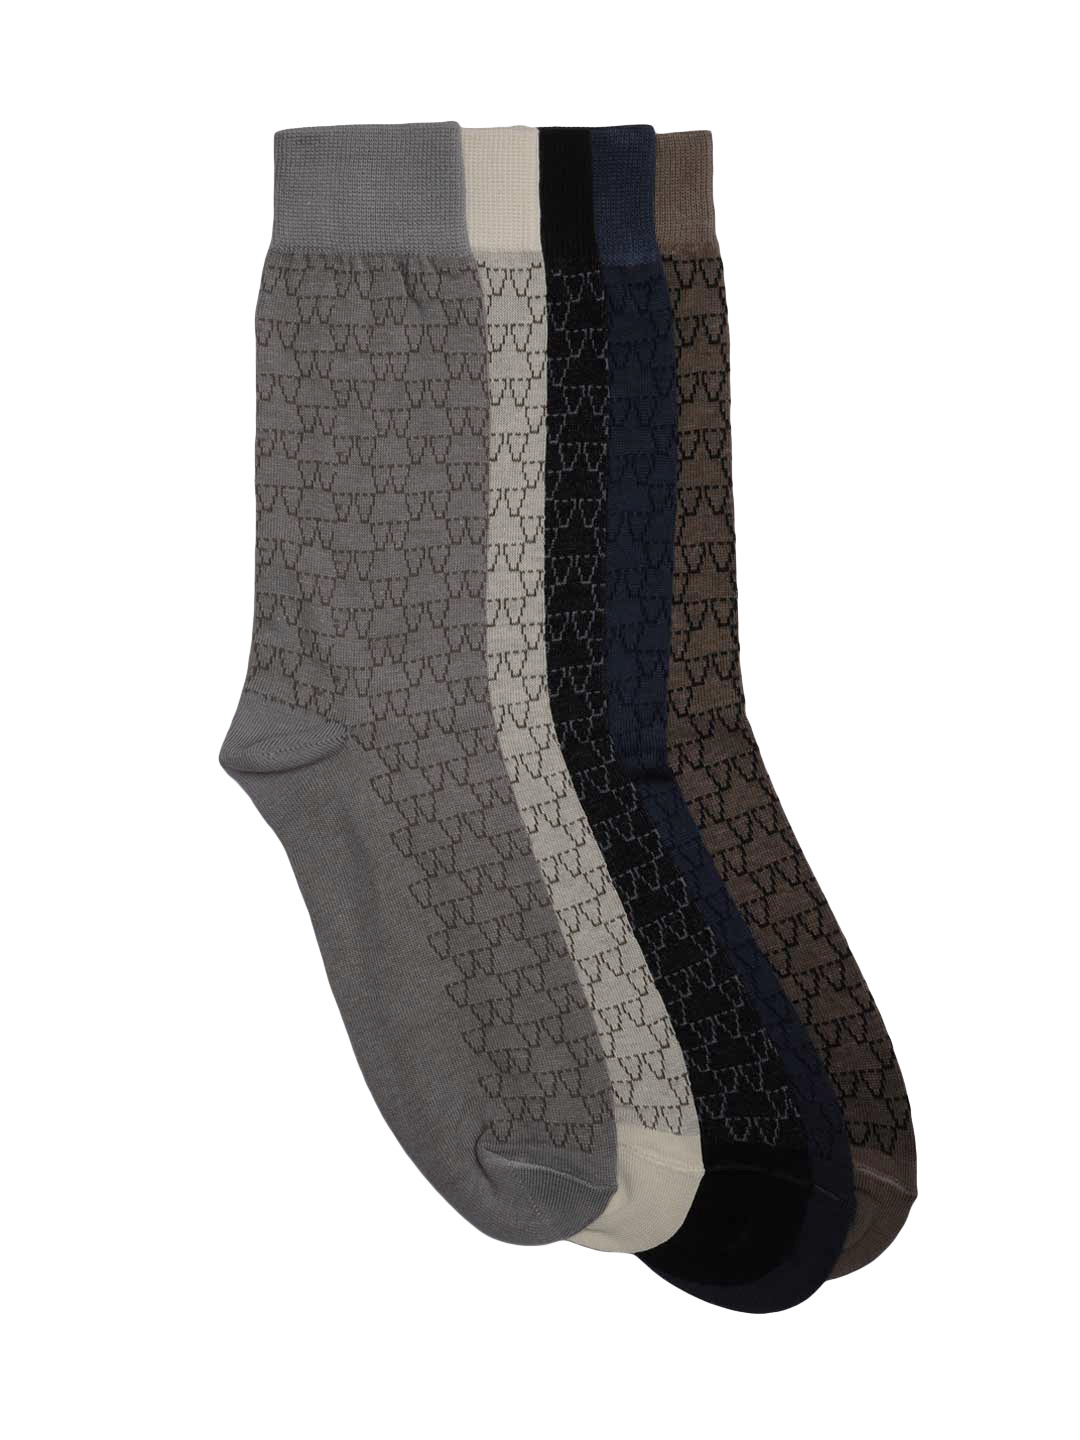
Arrow Men Pack of 5 Plating Design Socks
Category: Accessories / Socks / Socks
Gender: Men
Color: Brown
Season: Summer 2016
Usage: Casual